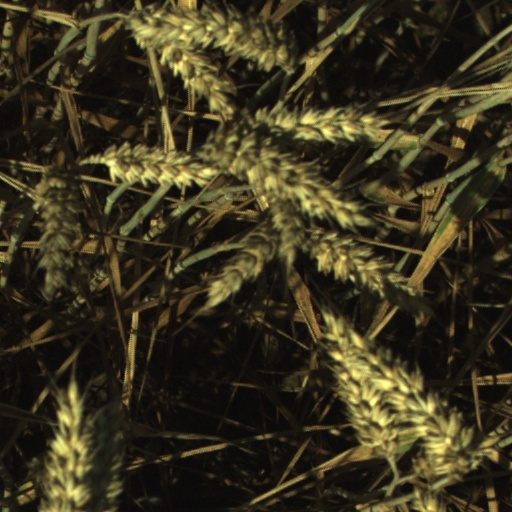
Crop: wheat